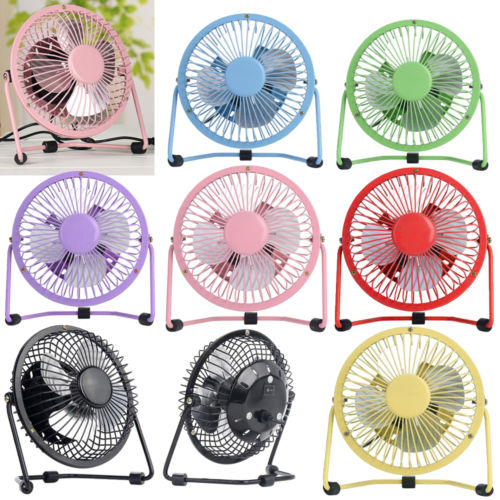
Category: fan